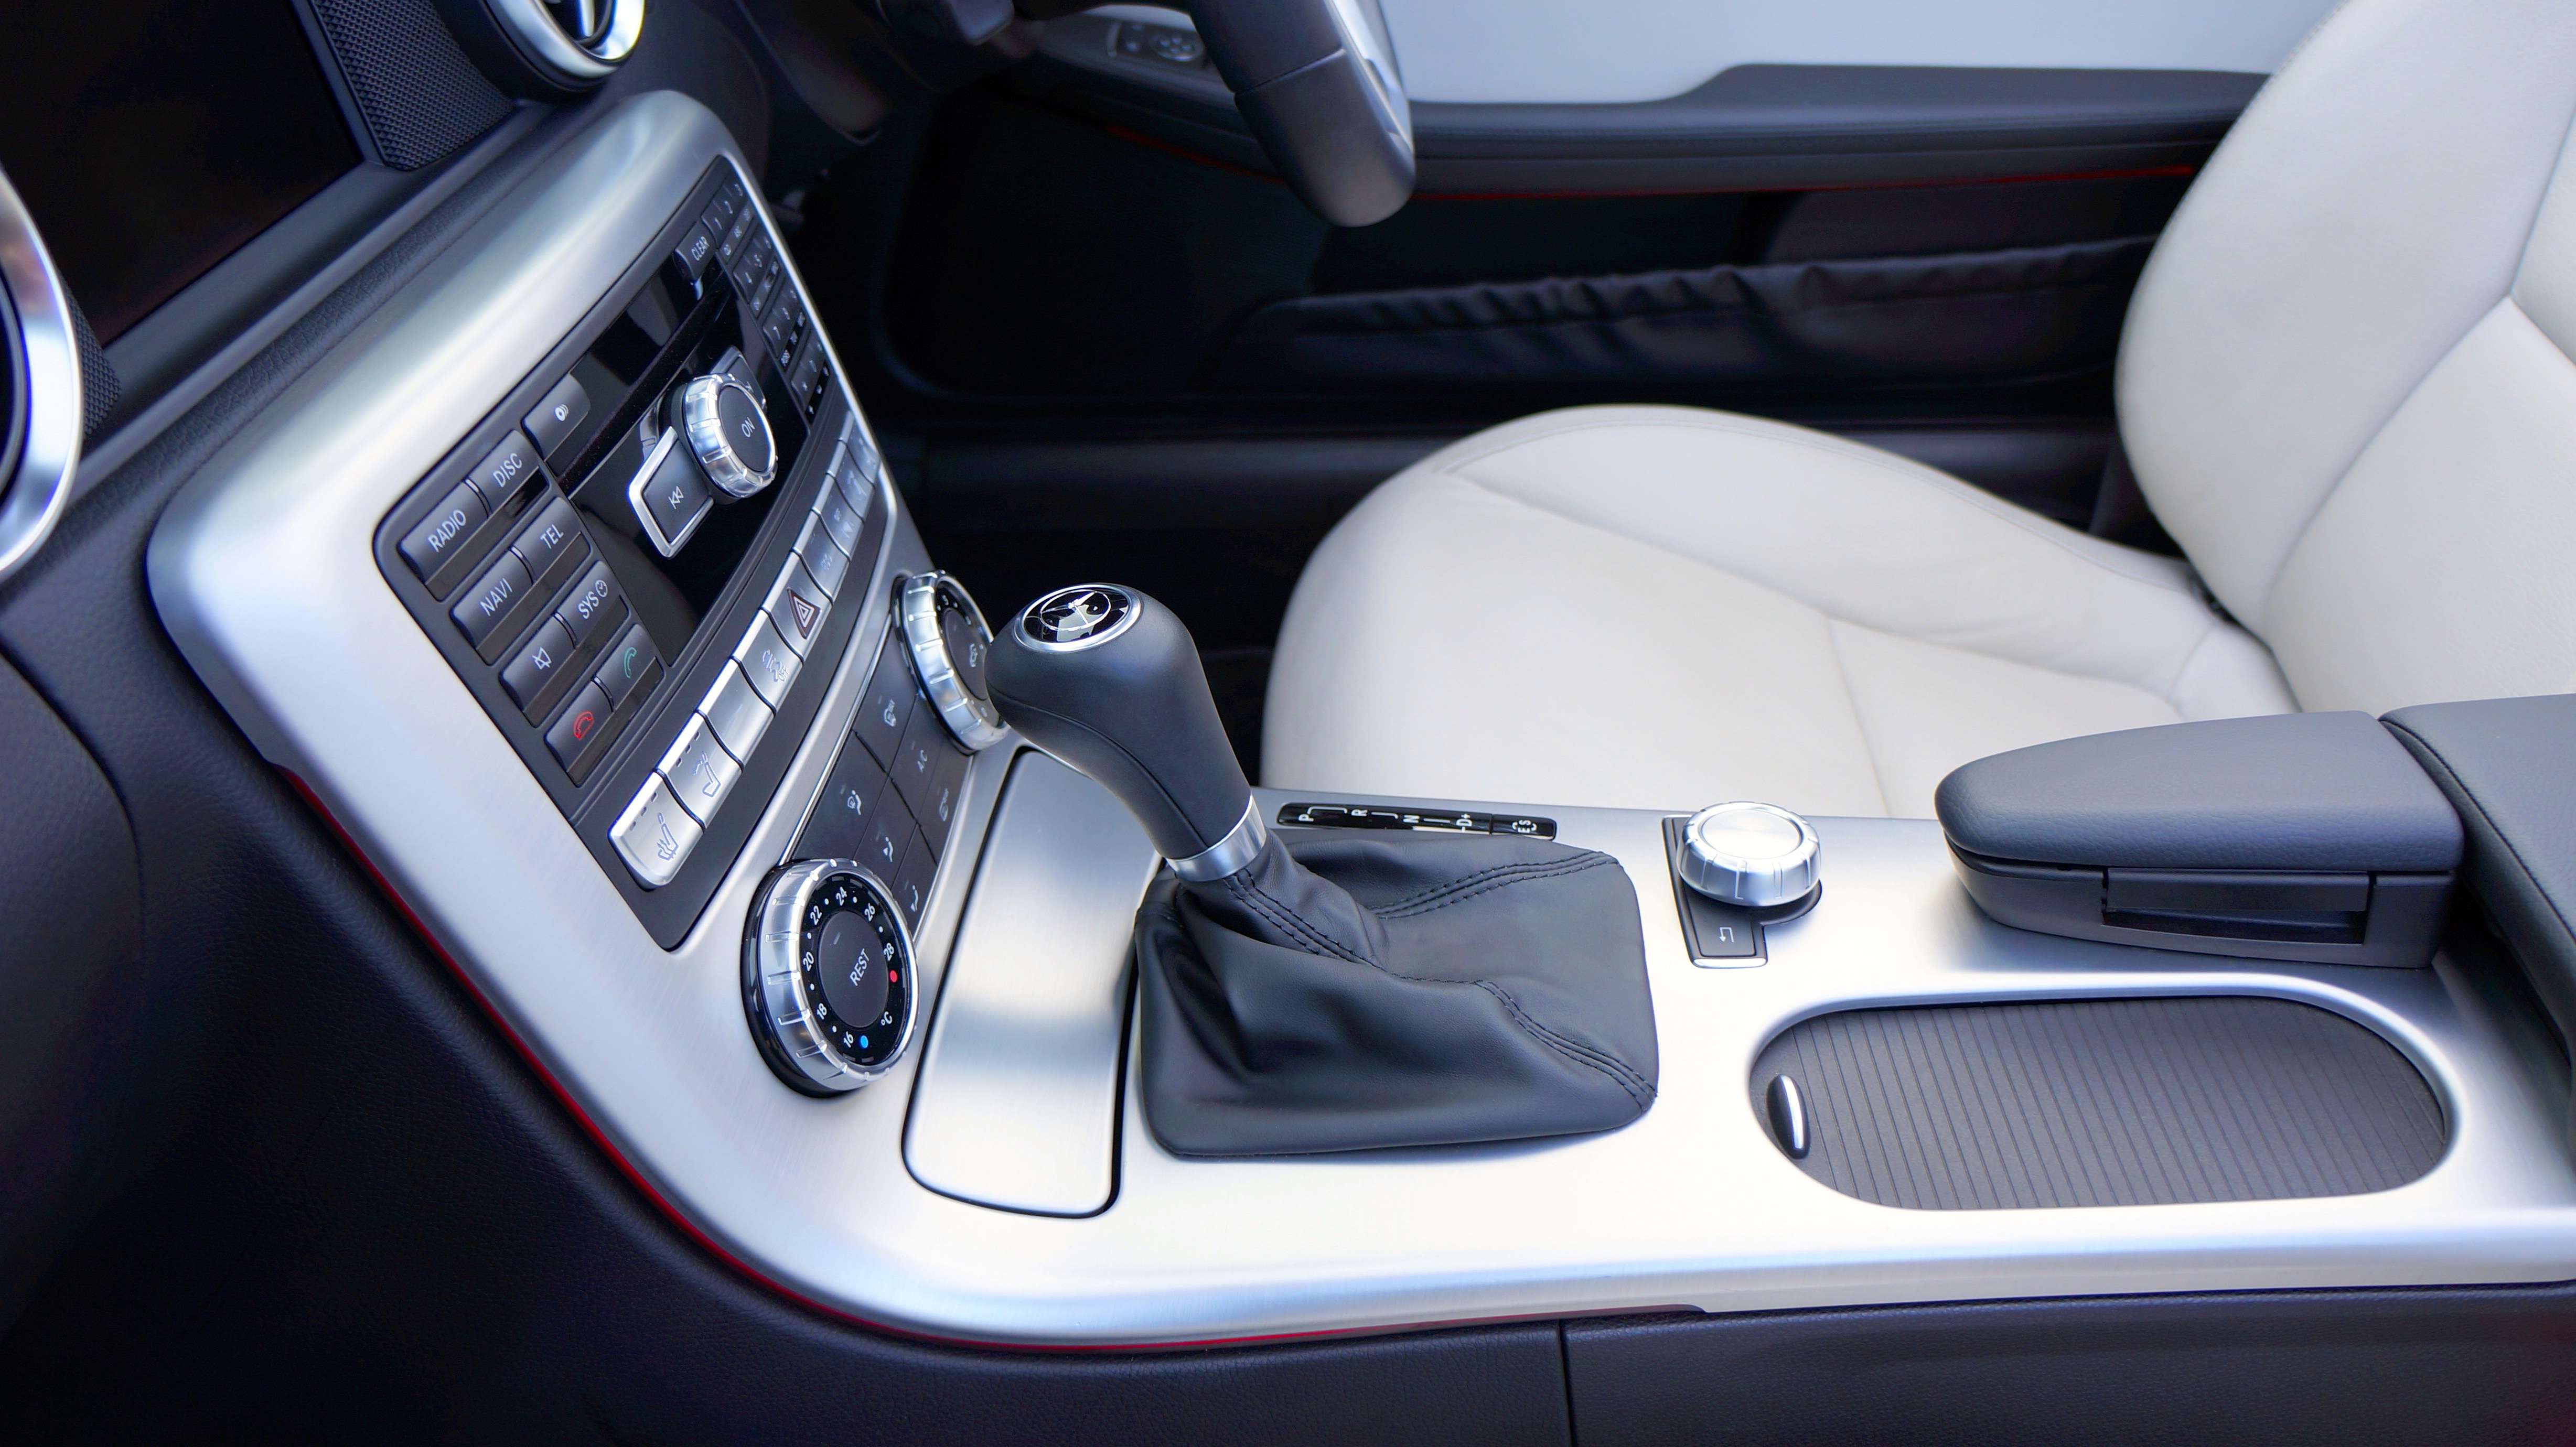
technology, car, vintage, automobile, transportation, transport, vehicle, drive, auto, modern, automotive, sports car, air conditioner, car interior, supercar, luxury, design, engine, motor, sedan, style, mercedes, bmw, audi, classic, german, offroad, presentation, mercedes benz, benz, 4x4, 4wd, showroom, off road, gear shift, sport utility vehicle, land vehicle, leather seat, gear selector, automobile make, automotive exterior, luxury vehicle, family car, executive car